Alexander True

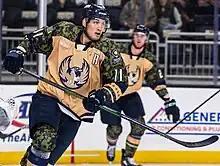
True playing with the Coachella Valley Firebirds in 2023.

After being left unprotected by the Sharks, True was drafted by the Seattle Kraken in the 2021 NHL Expansion Draft. Following the draft, True signed a one-year, two-way contract with the Kraken worth an average annual value of $750,000. It was later revealed that he would wear jersey number 11 when playing with the Kraken. After participating in the preseason with the Kraken, True was reassigned to their AHL affiliate, the Charlotte Checkers, to start the 2021–22 season. He was recalled for a short stint in early October as a potential replacement for Jared McCann and Joonas Donskoi in case they were unable to clear the league's COVID-19 protocols. After tallying 18 points in 22 games with the Checkers, True was recalled to the NHL level on 11 December as a potential temporary replacement for Yanni Gourde or Riley Sheahan. He made his regular season debut for the Kraken the following night against the Columbus Blue Jackets. True appeared in eight games for the Kraken during the callup before being reassigned to the AHL on 21 January 2022. Although he had missed nearly a month, True returned to the Checkers as their fourth most prolific scorer. By the start of March, True improved to 11 goals and 18 assists for 29 points through 39 games. In the final seven games of the season, True scored five goals to finish with the team lead in scoring with 18 goals and 24 assists. His efforts helped the Checkers become the first team in the Eastern Conference to clinch a playoff spot. As a result of their first place spot, the Checkers earned a bye which advanced them to the second round of a 2022 Calder Cup playoffs. In Game 1 of their second round series against the Bridgeport Islanders, True scored twice to give the Checkers the series lead. He finished the series with two goals and two assists as the Checkers advanced to the third round. In the Eastern Conference Division Finals, True and the Checkers were swept in three games by the Springfield Thunderbirds. He finished the postseason notching three goals and four assists in seven games.